Lucas Jones

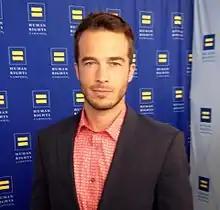
Ryan Carnes was cast in the role in 2004 and departed the following year. He returned in 2014 and departed again in 2020. He resumed the role for two episodes in 2024 when Lucas returned for the memorial of Bobbie Spencer.

The role was briefly played by Nicholas Moody in 1989 upon the character's onscreen birth. The role was portrayed by siblings Kenny and Chuckie Gravino from 1992 to 1994. The Gravino siblings had previously appeared on "The Young and the Restless" as Phillip Chancellor IV. Jay Sacane appeared in the role from 1994 to 1996. Justin Cooper took over the role from 1996 to 1998. Logan O'Brien stepped into the role in August 1998, leaving the series in 2002. Evan Bonifant stepped into the role on September 6, 2002, when the character was rapidly aged. Bonifant made his final appearance on December 18 and was quickly replaced by C.J. Thomason. Thomason made his debut on December 24, 2002, making his final appearance on June 11, 2003.